Guise dancing

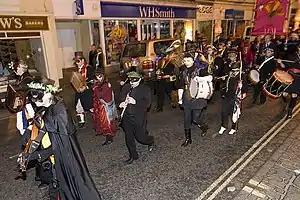
Processional Guise Dancing at the Montol festival 2008

There has been a rise of interest in Guise Dancing in Cornwall in recent years with new groups adopting the practice throughout Cornwall. The most notable being the Turkey Rhubarb band in Penzance, The St Ives Guisers and Pyba. The Turkey Rhubarb band and Pyba both regularly appear with 'Obby 'Osses, Penglaz and Pengyn respectively, both of which are the "Skull and pole" variety. Penglaz of course being most famous for its appearances at the Golowan festival in late June accompanied by the Golowan band.